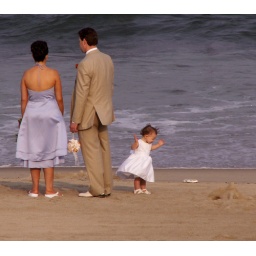
The Bridesmaids wore sandals and this little girl was really more interested in that surprise sand castle.